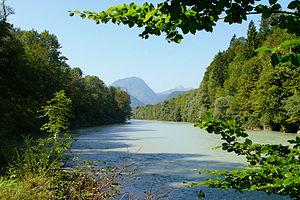
La Saalach est une rivière d'Autriche et d'Allemagne, dans les régions Bavière et Land de Salzbourg. Elle tire son nom de Saal, une ancienne forme de Salz, et s'est appelée au XIXᵉ siècle la Saale autrichienne. C'est aussi un affluent de la Salzach, donc un sous-affluent du Danube par l'Inn.